I Belong to Me (film)

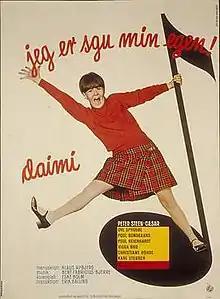
Theatrical poster

I Belong to Me is a 1967 Danish musical film directed by Erik Balling and starring Daimi.